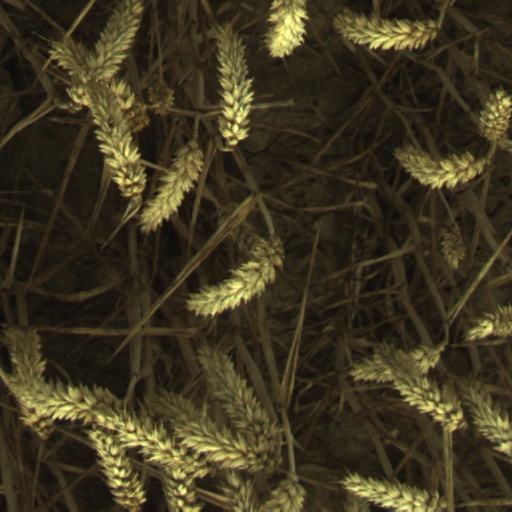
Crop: wheat